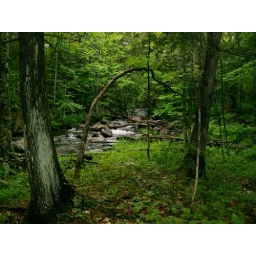
Typical forest floor next to Goodell Brook.Taken in Monson, Piscataquis County Maine.